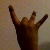
The image shows a hand gesture representing the number 8 in Indian Sign Language.